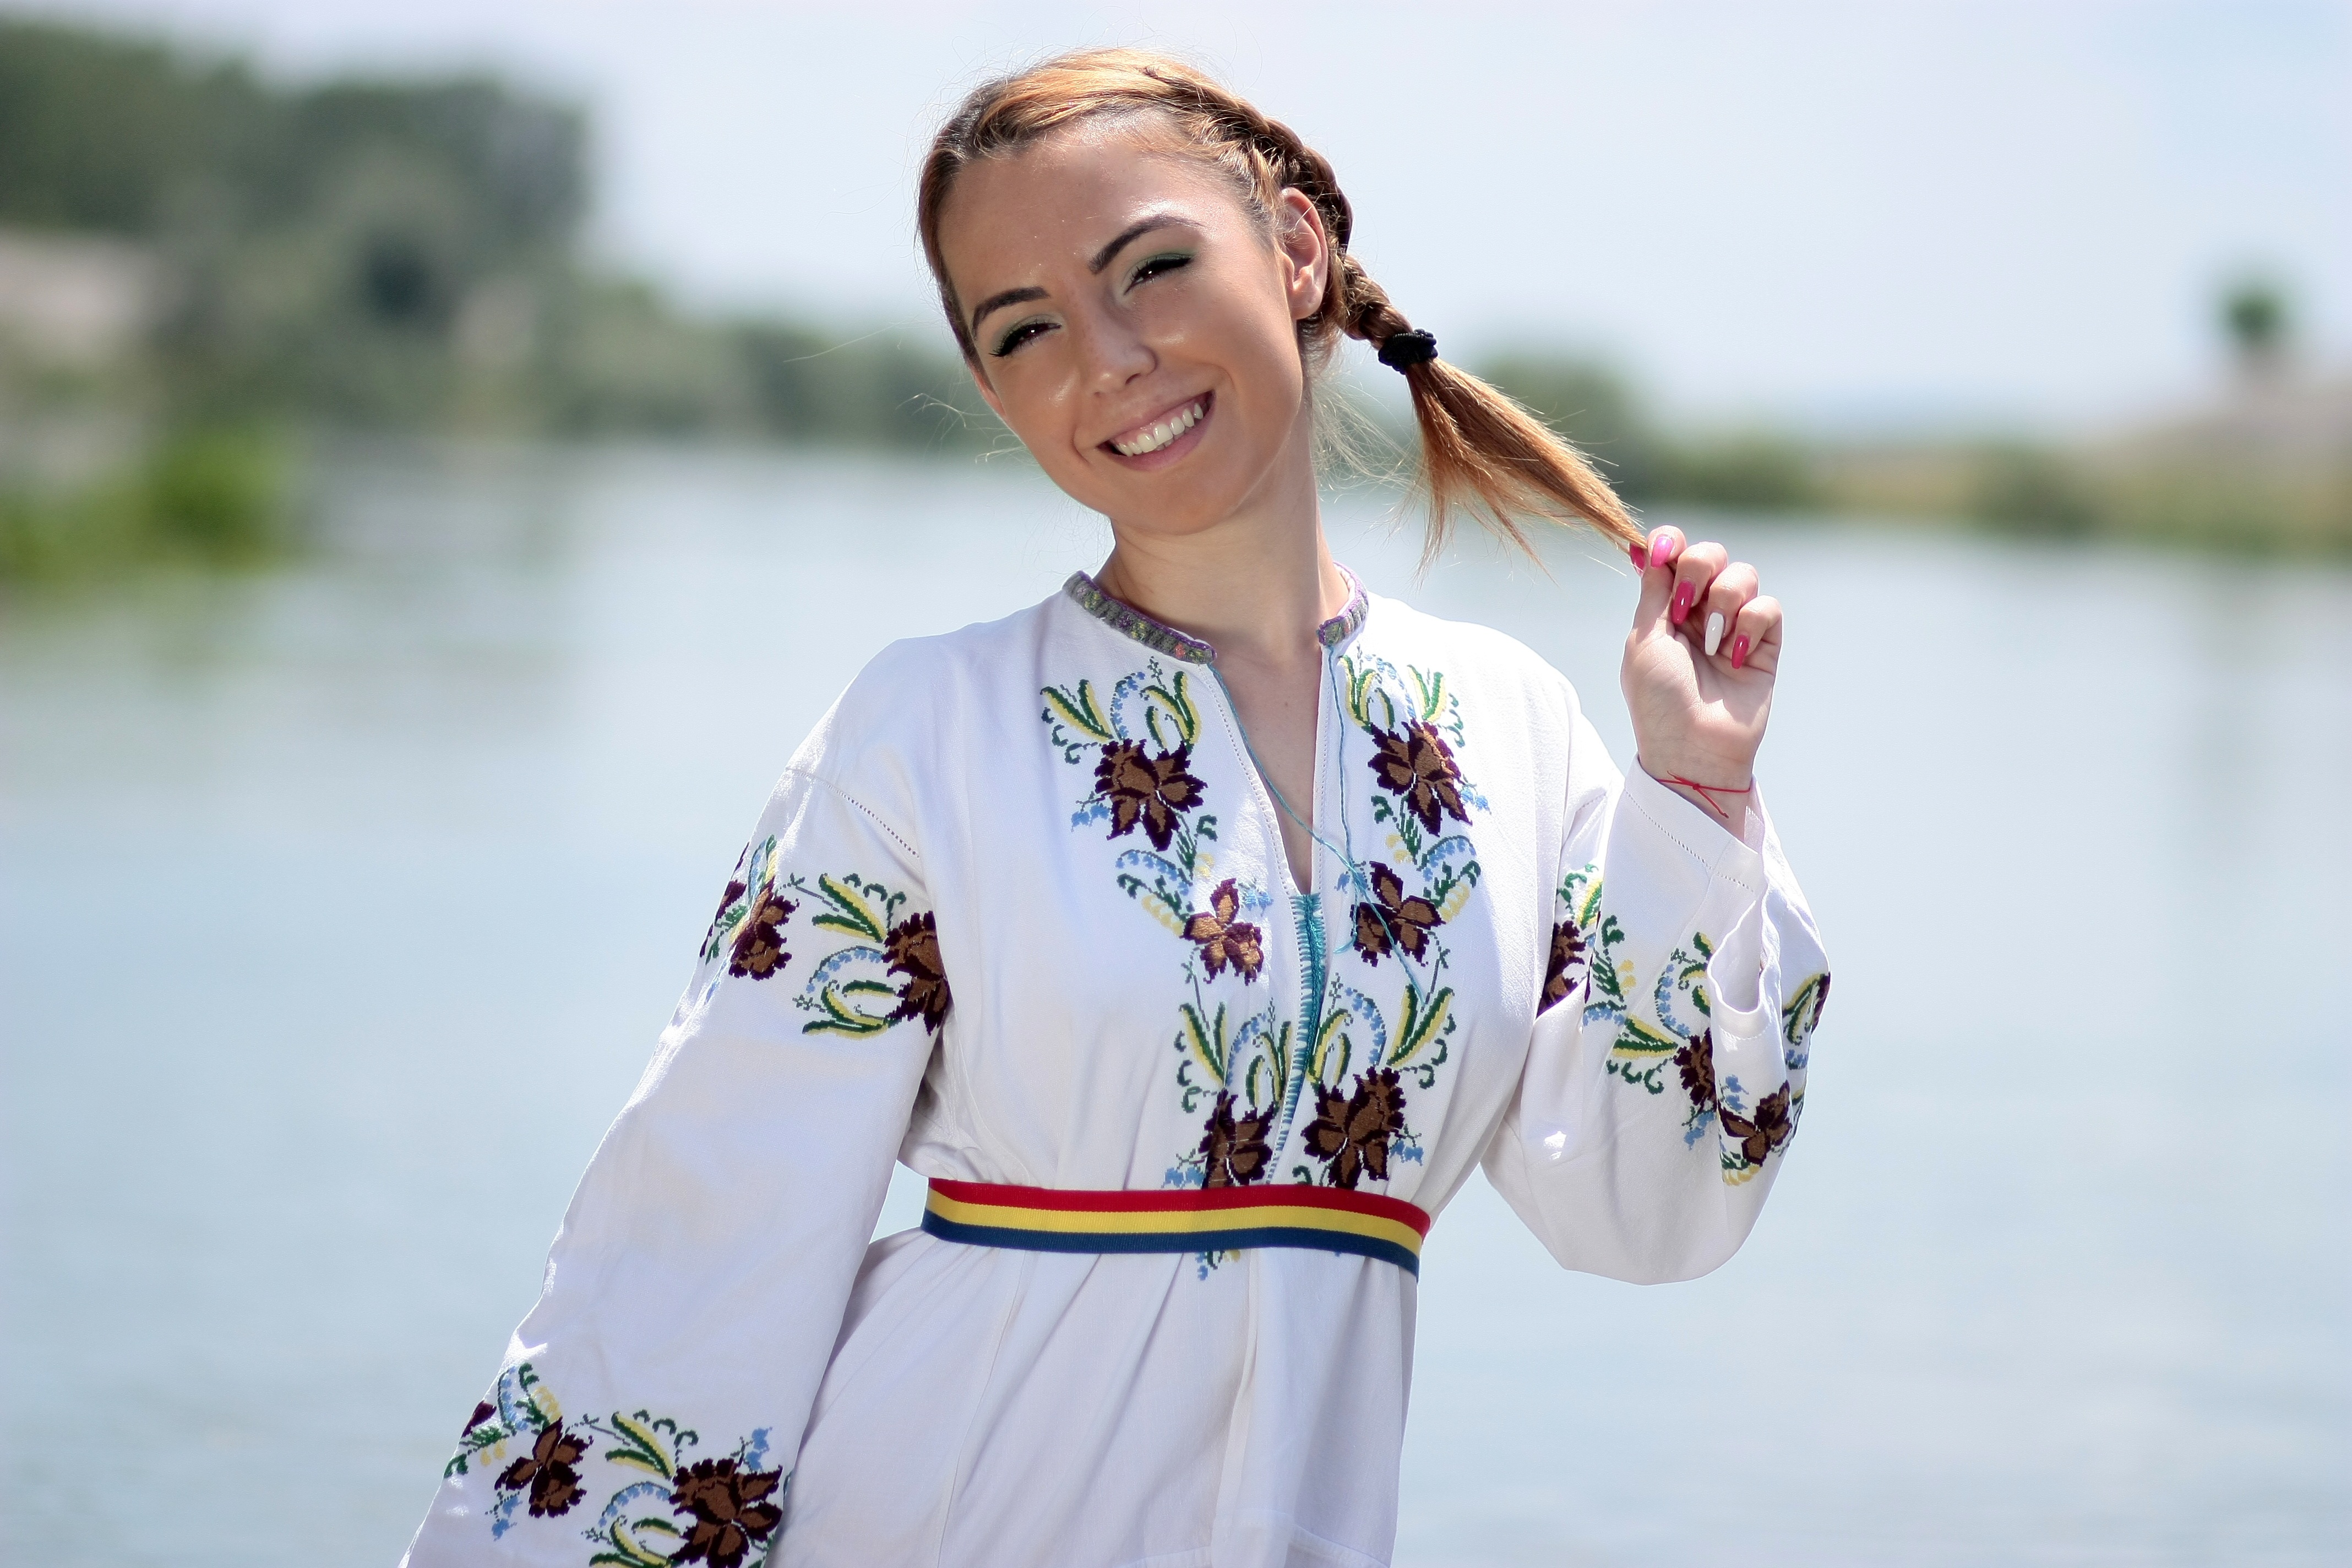
water, suit, girl, woman, flower, spring, fashion, clothing, bride, groom, dress, tradition, romanian, photo shoot, peasant woman, dragaica